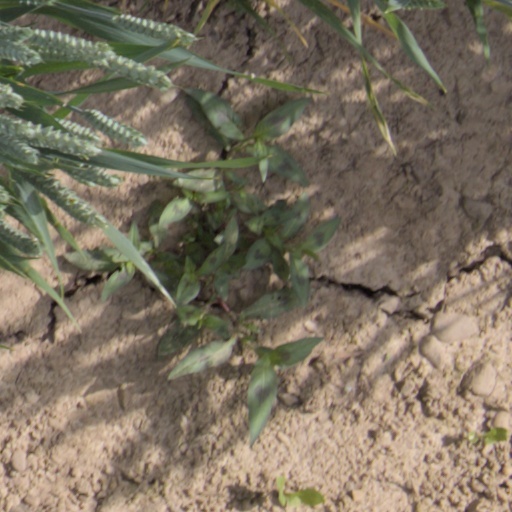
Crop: wheat